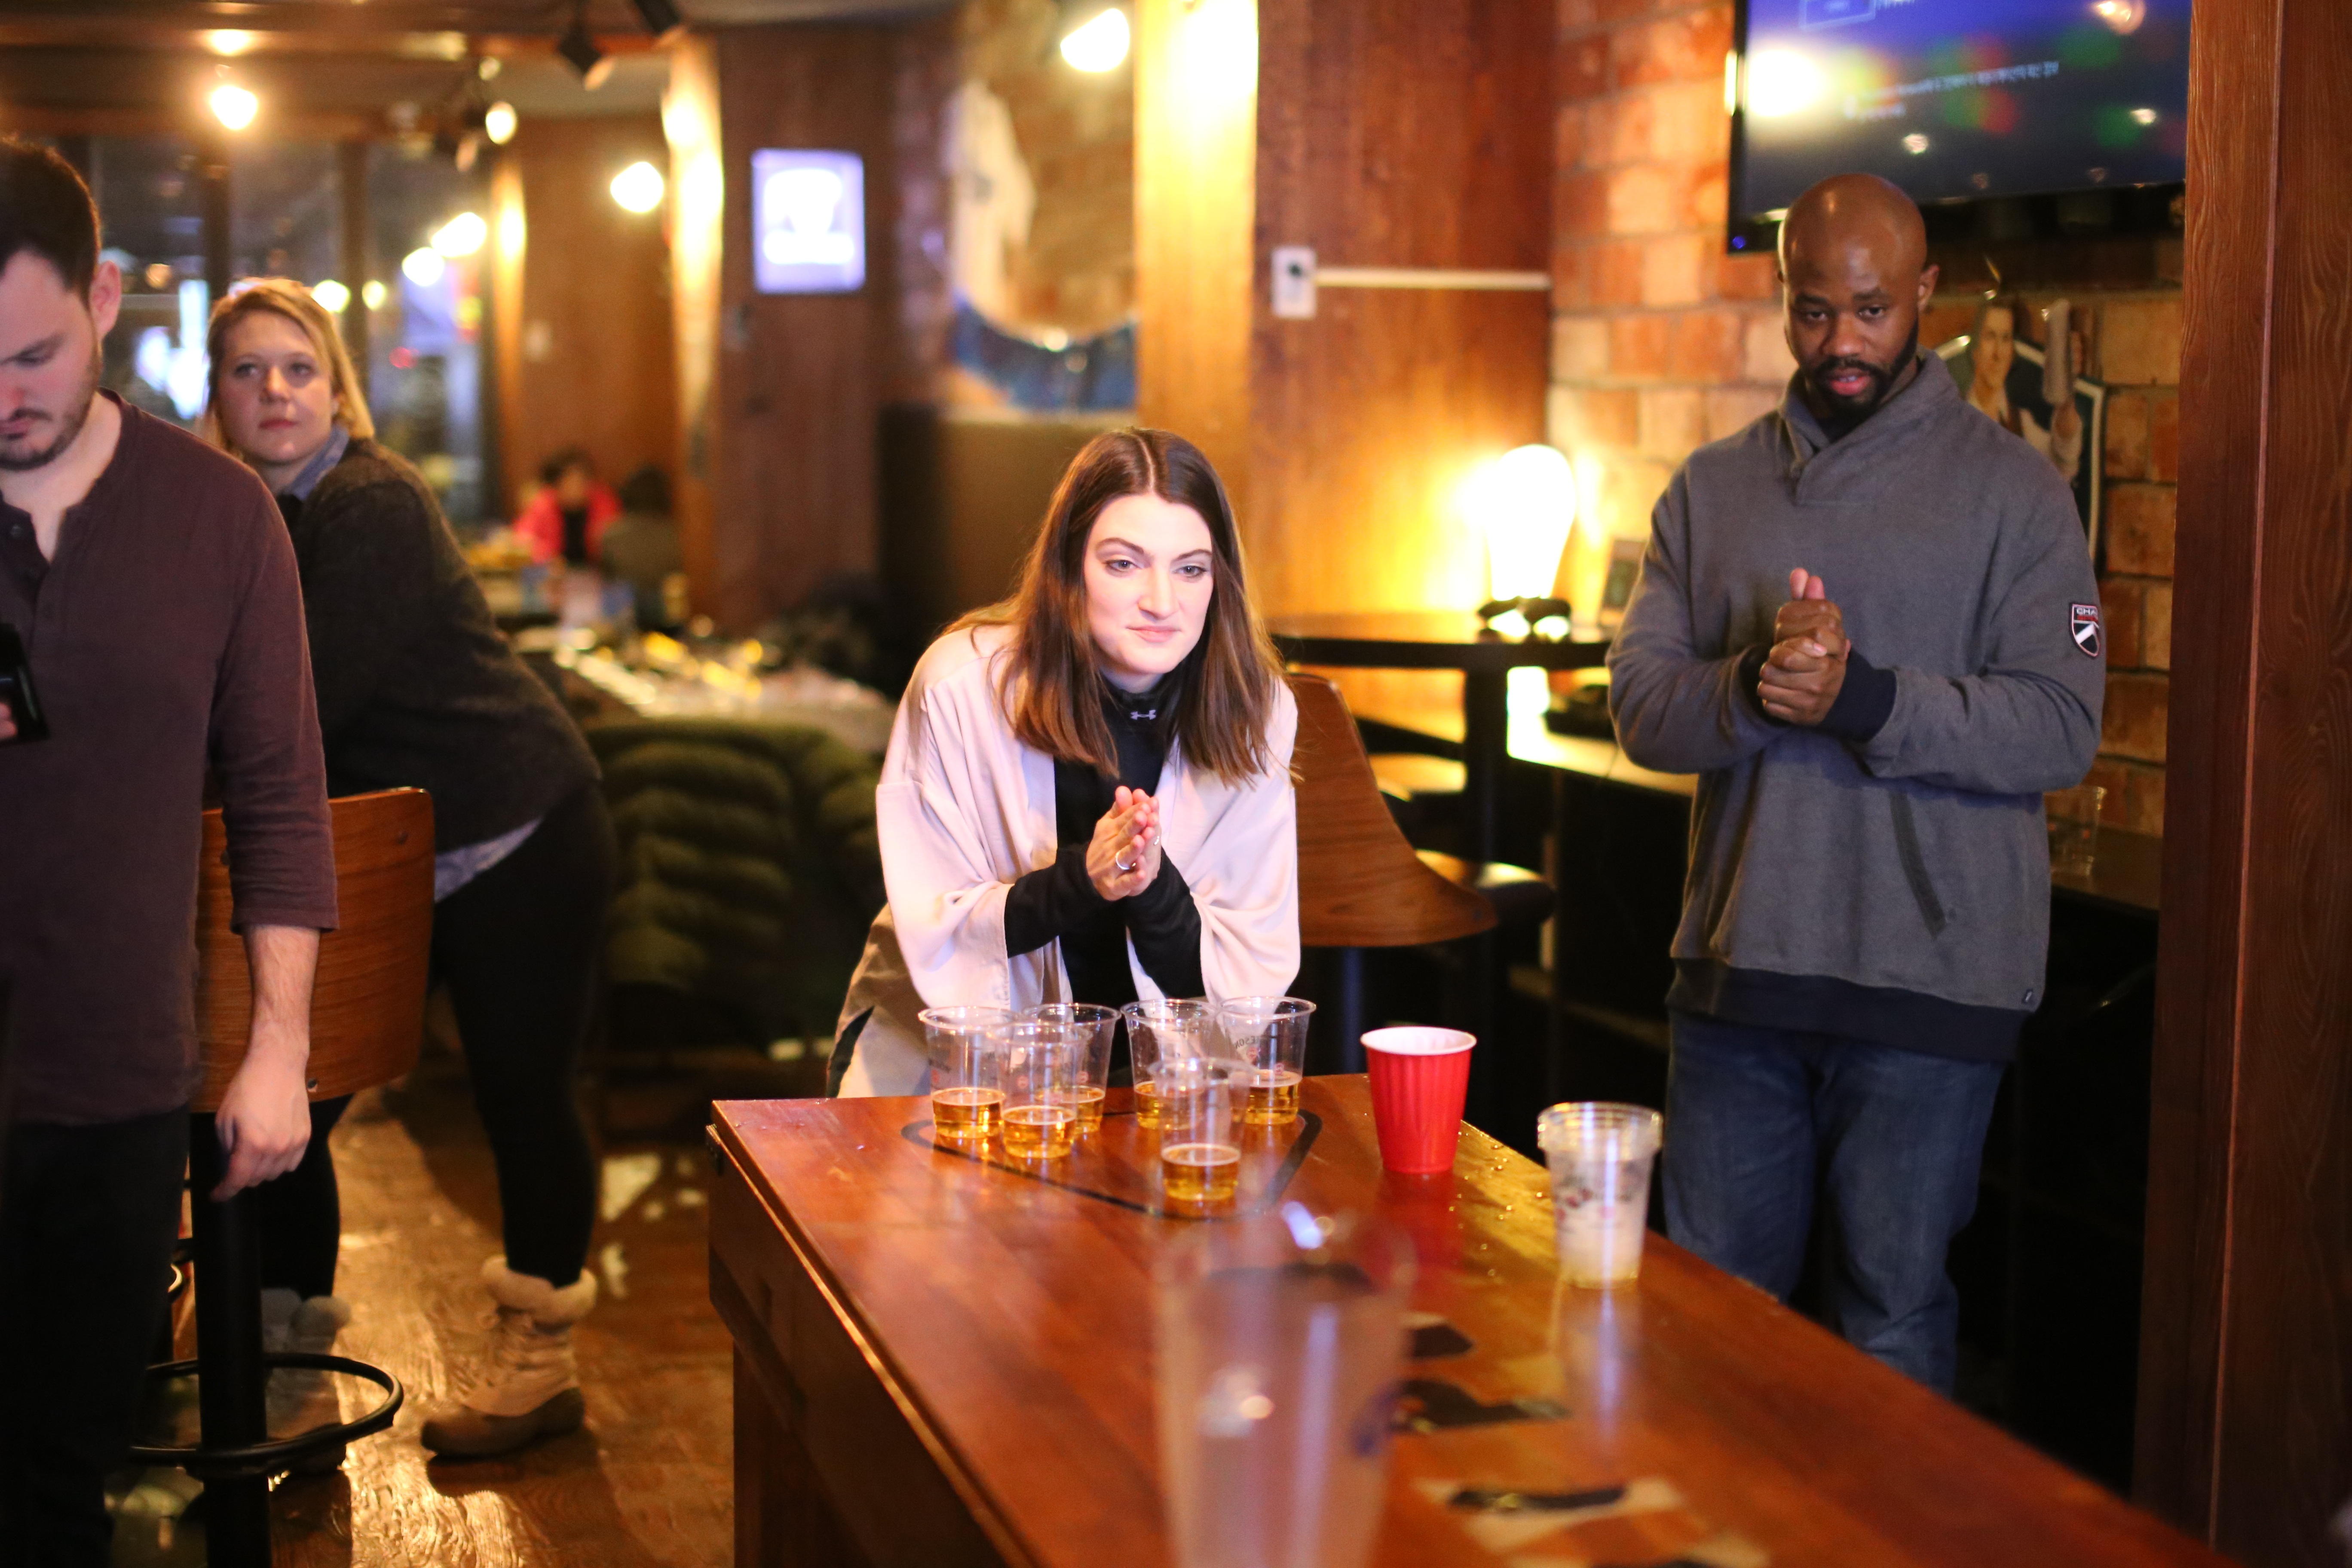
people, play, restaurant, bar, young, meal, beer, alcohol, ceremony, glasses, drinking, dinner, ball, tables, games, joke, sense, foreigner